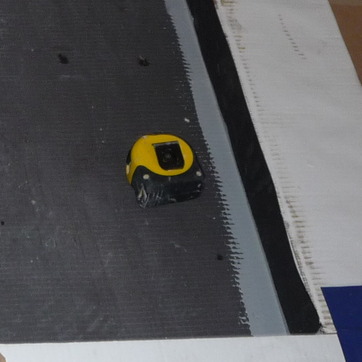
Material: plastic